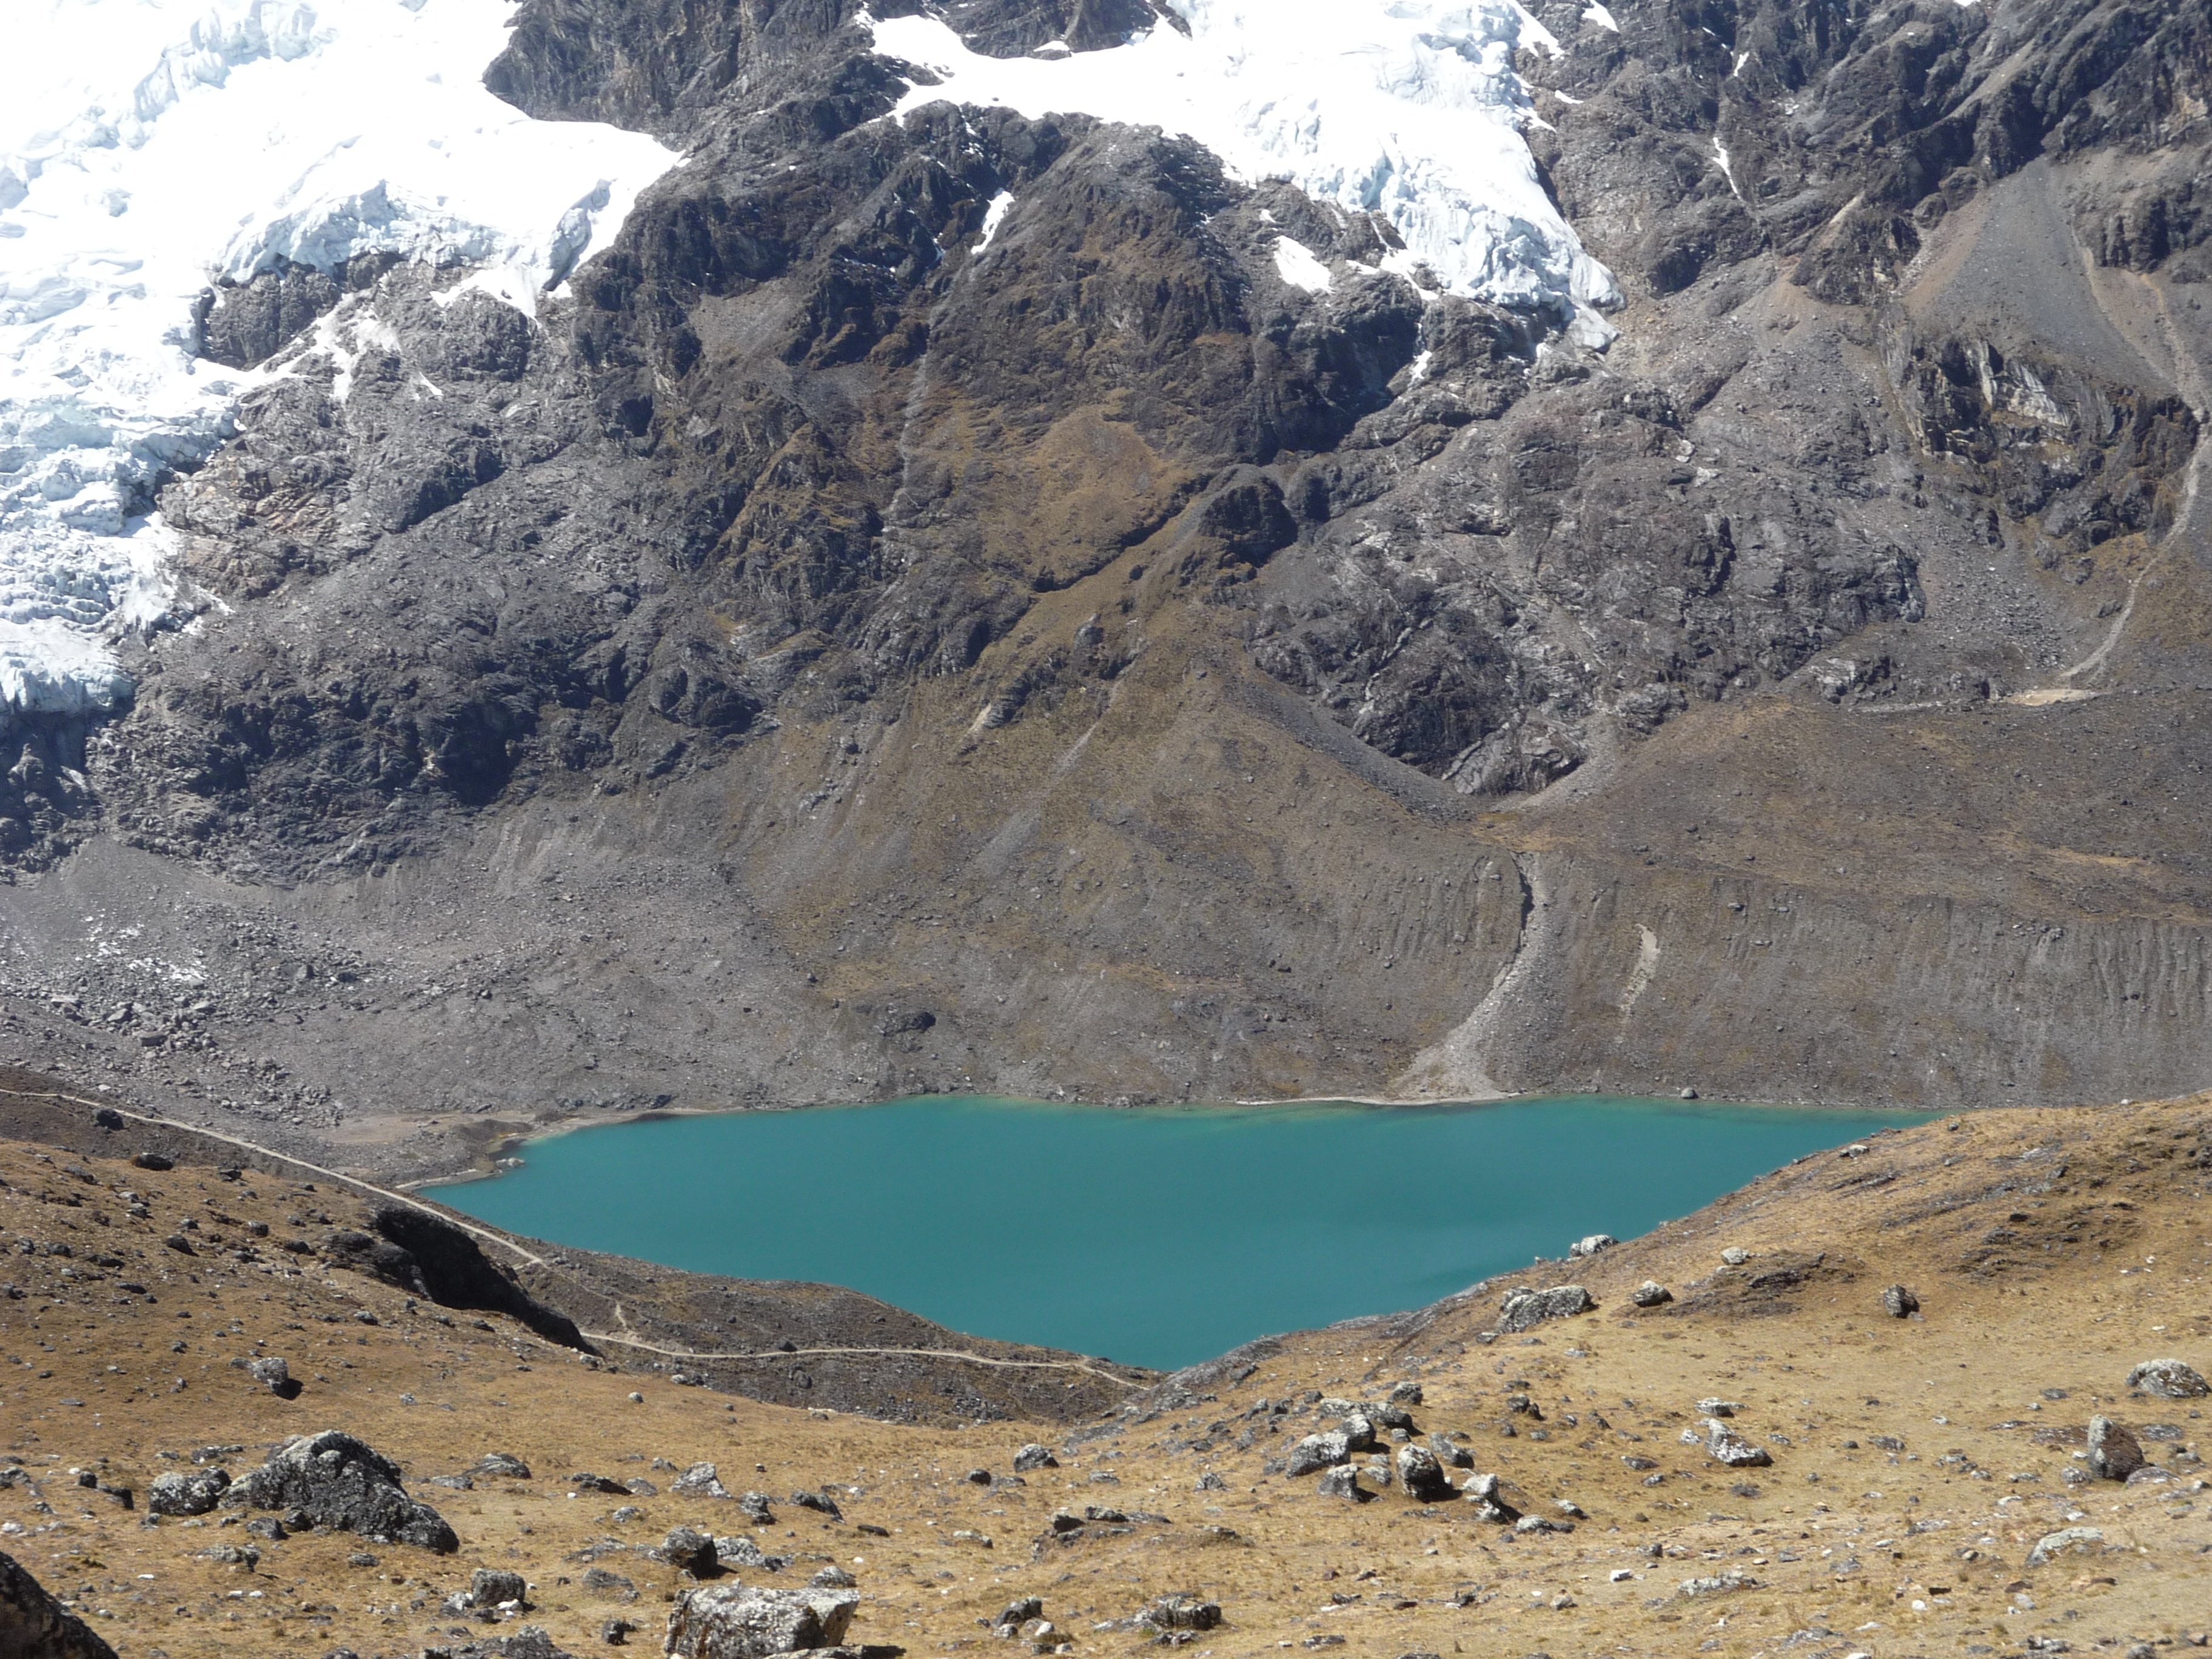
nature, wilderness, walking, mountain, lake, adventure, valley, mountain range, glacier, reservoir, ridge, peru, geology, alps, plateau, fell, cirque, loch, crater lake, wadi, moraine, landform, tarn, mountain pass, viva, geographical feature, mountainous landforms, glacial landform, geological phenomenon, jun n